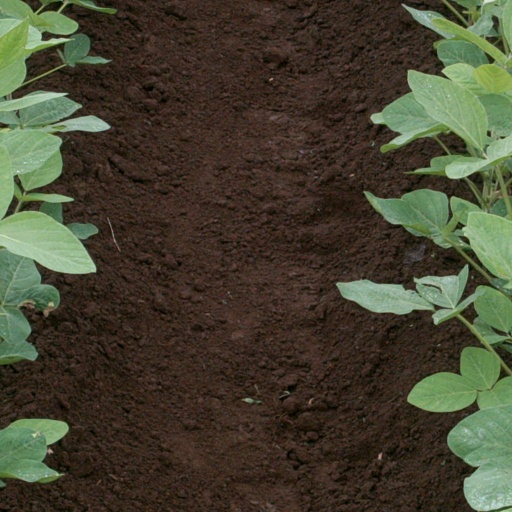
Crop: soybean